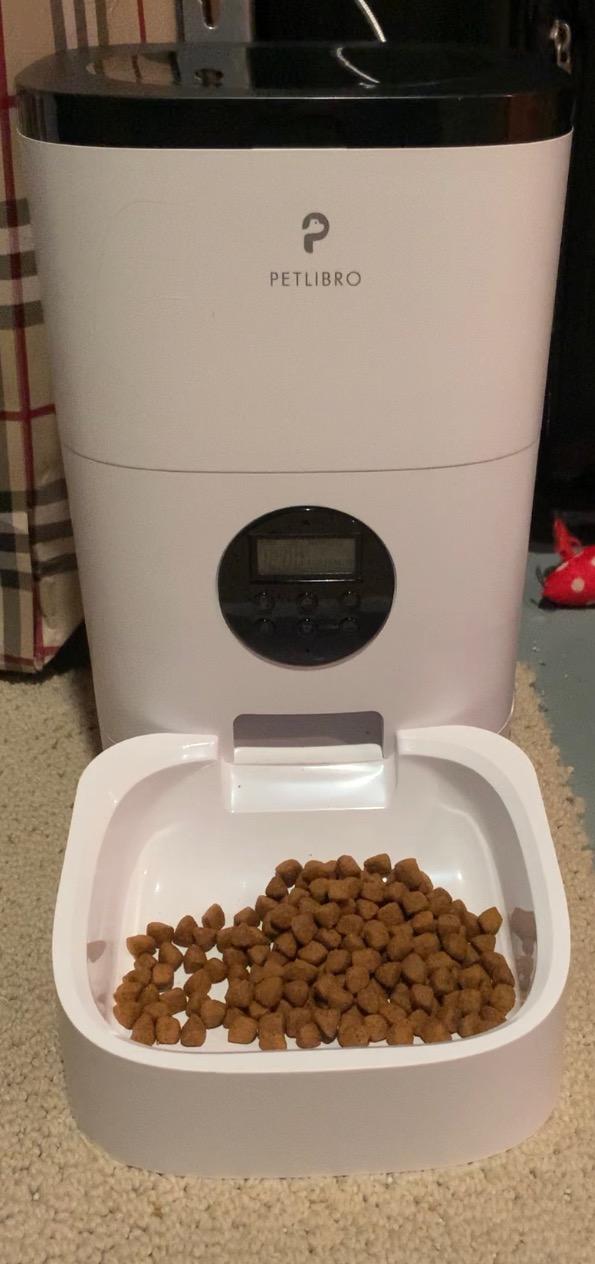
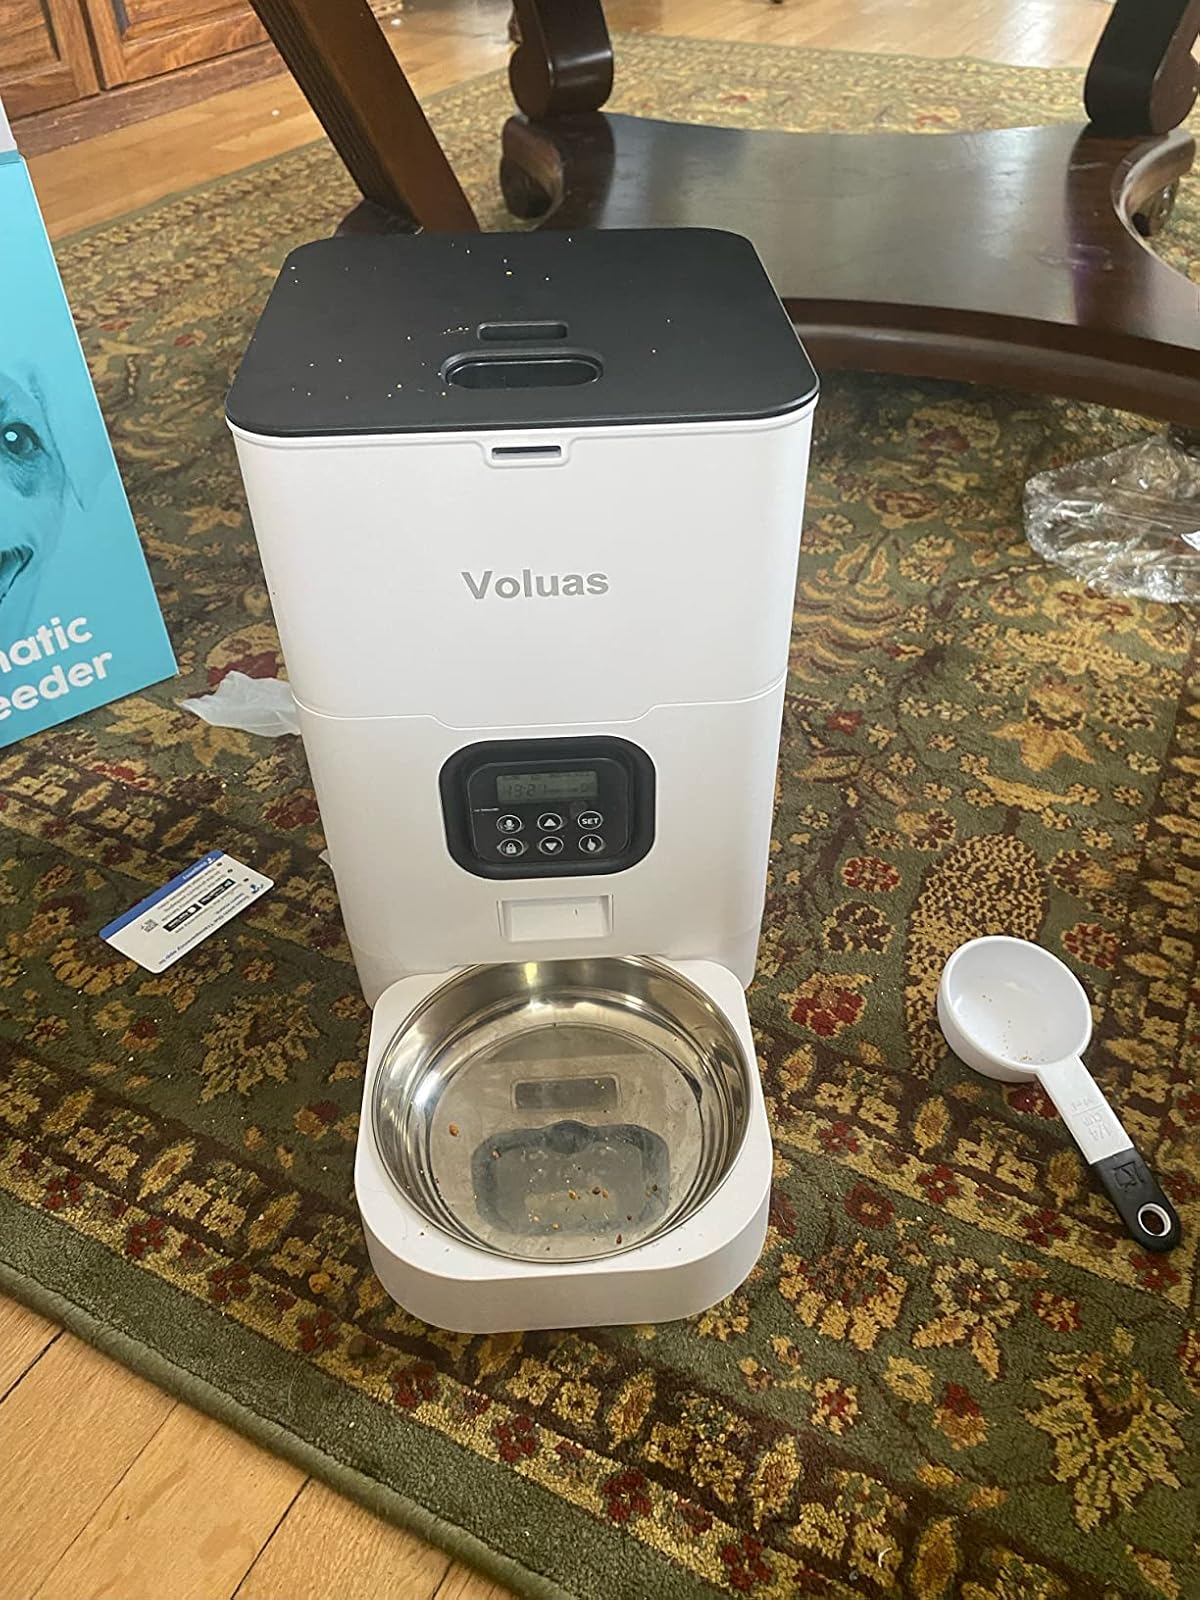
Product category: items_feeder
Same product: no